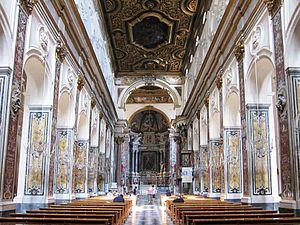
Nef du Duomo d'Amalfi (Italie).